Languages of the United States

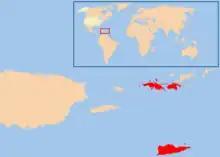
U.S. Virgin Islands

Negerhollands ('Negro-Dutch') was a Dutch-based creole language that was spoken in the Danish West Indies, now known as the U.S. Virgin Islands. Dutch was its superstrate language with Danish, English, French, Spanish, and African elements incorporated. Notwithstanding its name, Negerhollands drew primarily from the Zeelandic rather than the Hollandic dialect of Dutch.